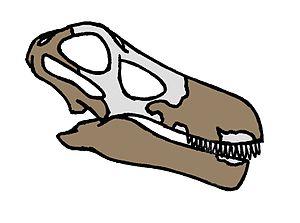
Quaesitosaurus est un genre éteint de dinosaures titanosaures du Crétacé supérieur retrouvé dans la formation géologique de Barun Goyot, près de Shar Tsav, en Mongolie.